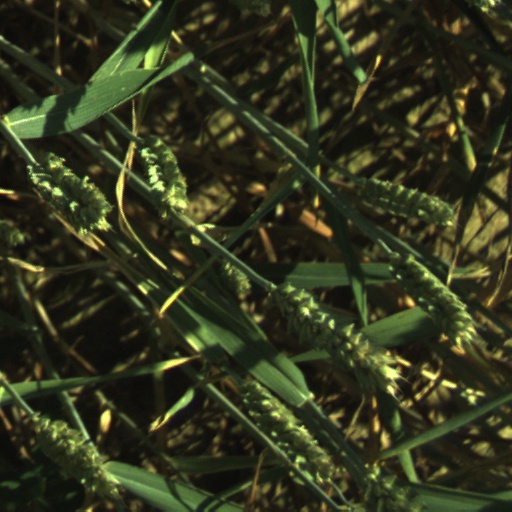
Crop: wheat